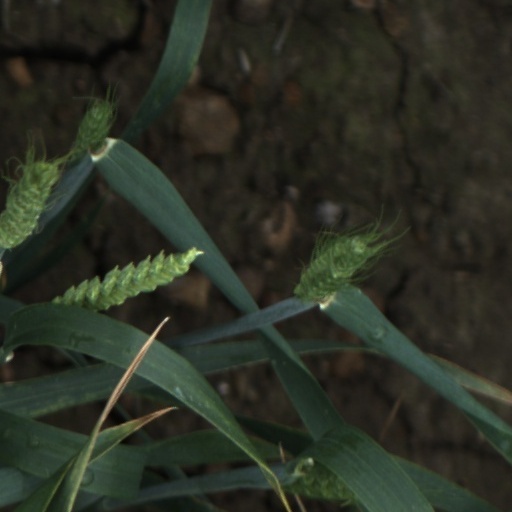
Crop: wheat